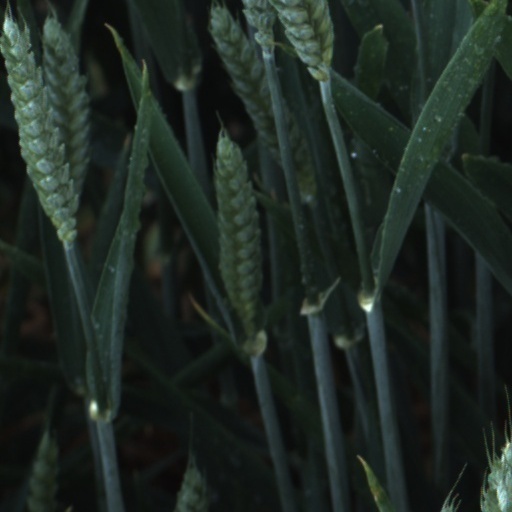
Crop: wheat